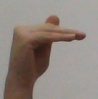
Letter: khaa